Holyoke station

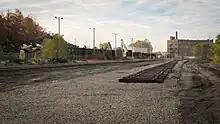
Track work at the new station site in October 2014

The Connecticut River Railroad opened to passenger service between Springfield and Northampton in late 1845; trains reached Deerfield in August 1846, Greenfield in December 1847, and the junction with the Central Vermont Railway in January 1849. When the Vermont and Massachusetts Railroad reached Brattleboro in 1850, the Connecticut River Railroad began running through service from Springfield to Brattleboro. Over the next century, the line was host to a mix of local and long-distance passenger and freight service. It became part of the route for numerous New York-Montreal trains as early as the 1860s, and was acquired by the Boston and Maine Railroad in 1893.